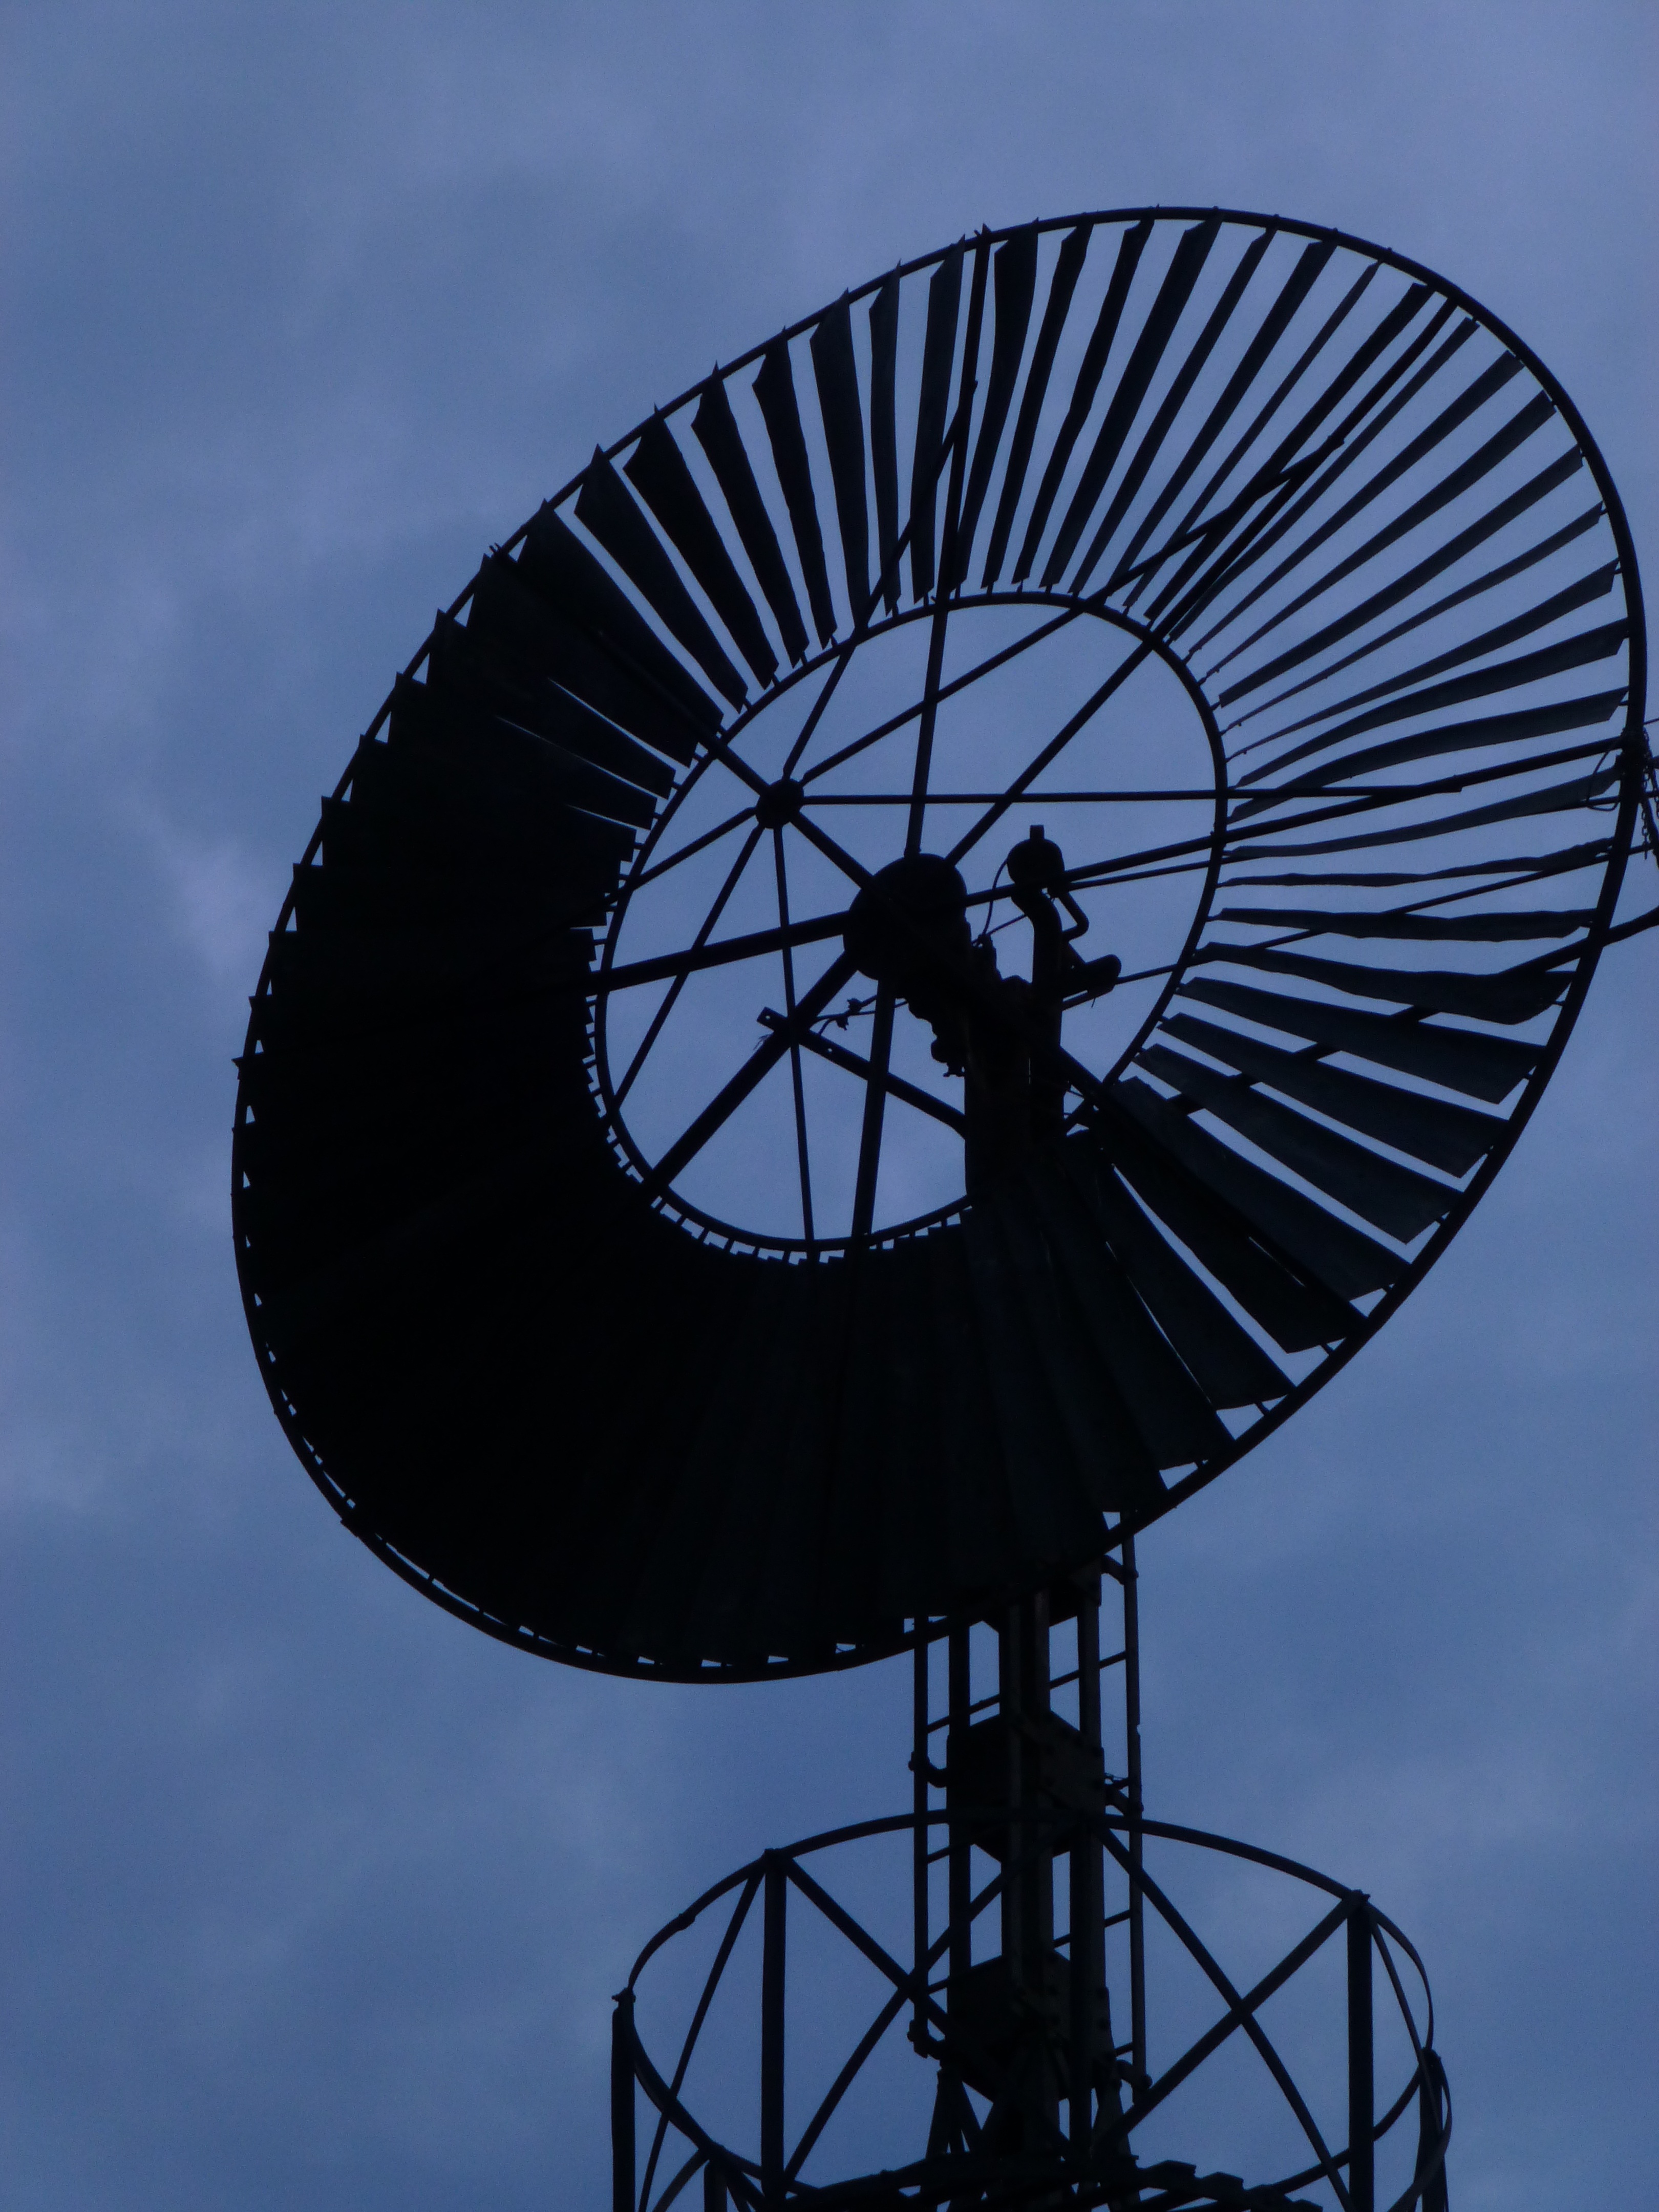
night, wheel, wind, ferris wheel, iron, tourist attraction, stub, radio telescope, bicycle wheel, head mill, electronics accessory